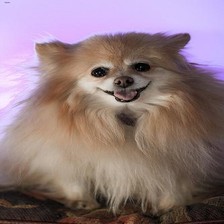
Species: dog
Breed: pomeranian